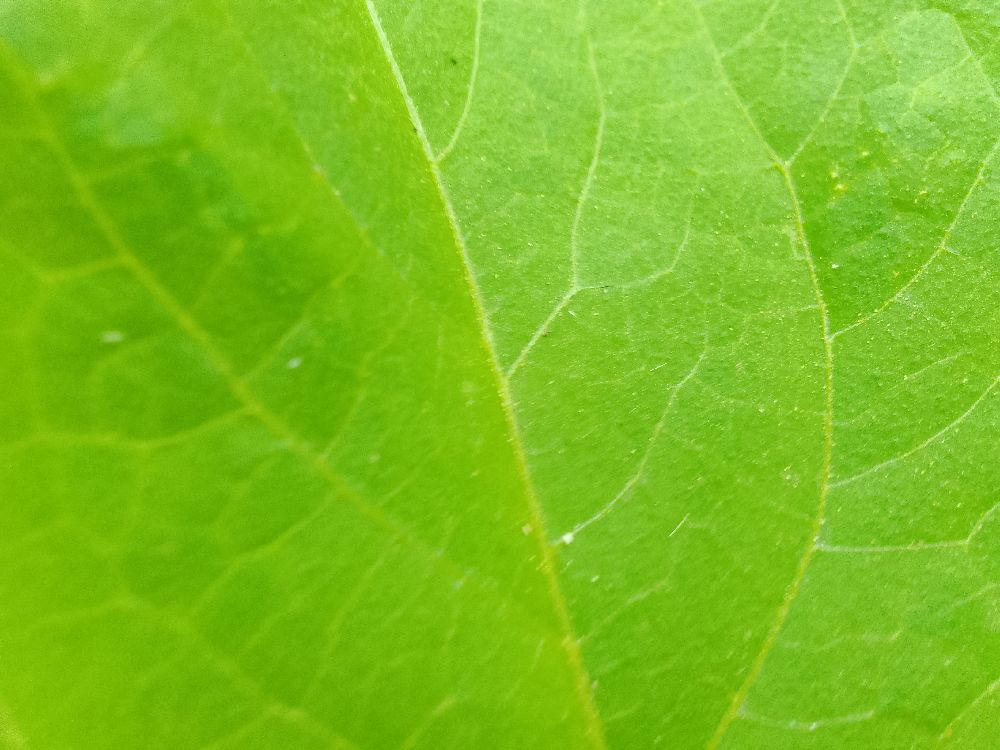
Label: healthy